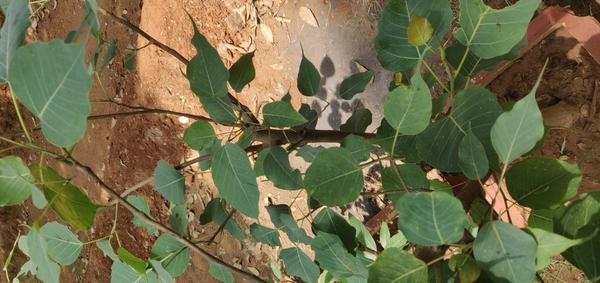
Plant: Arali